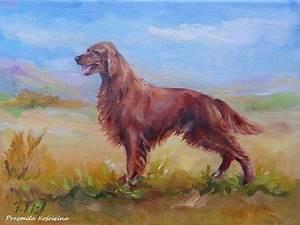
dog